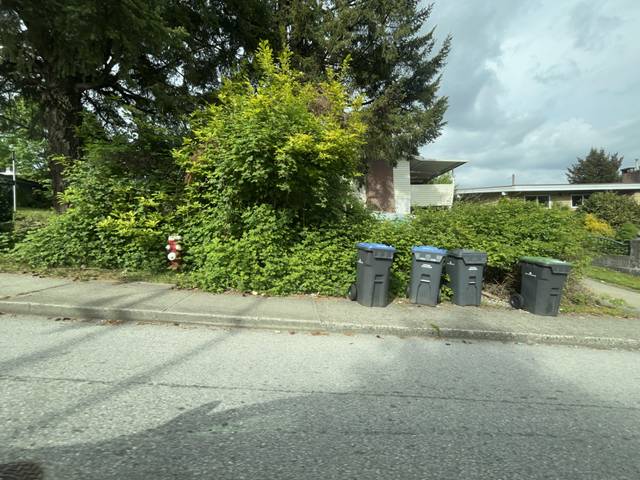
Region: Canada
Coordinates: 49.224, -122.908